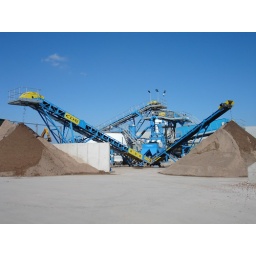
A CDE Evowash dual sand plant producing a coarse and fine sand product from construction and demolition waste in the UK